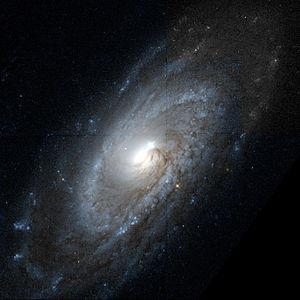
NGC 3705 est une galaxie spirale intermédiaire située dans la constellation du Lion à environ 46 millions d'années-lumière de la Voie lactée. NGC 3705 a été découvert par l'astronome germano-britannique William Herschel en 1784.